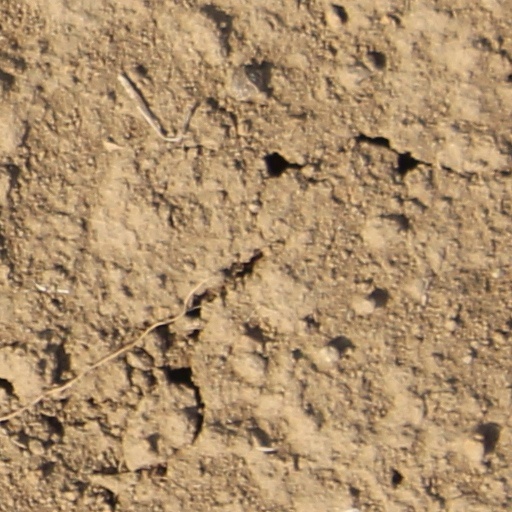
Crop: wheat